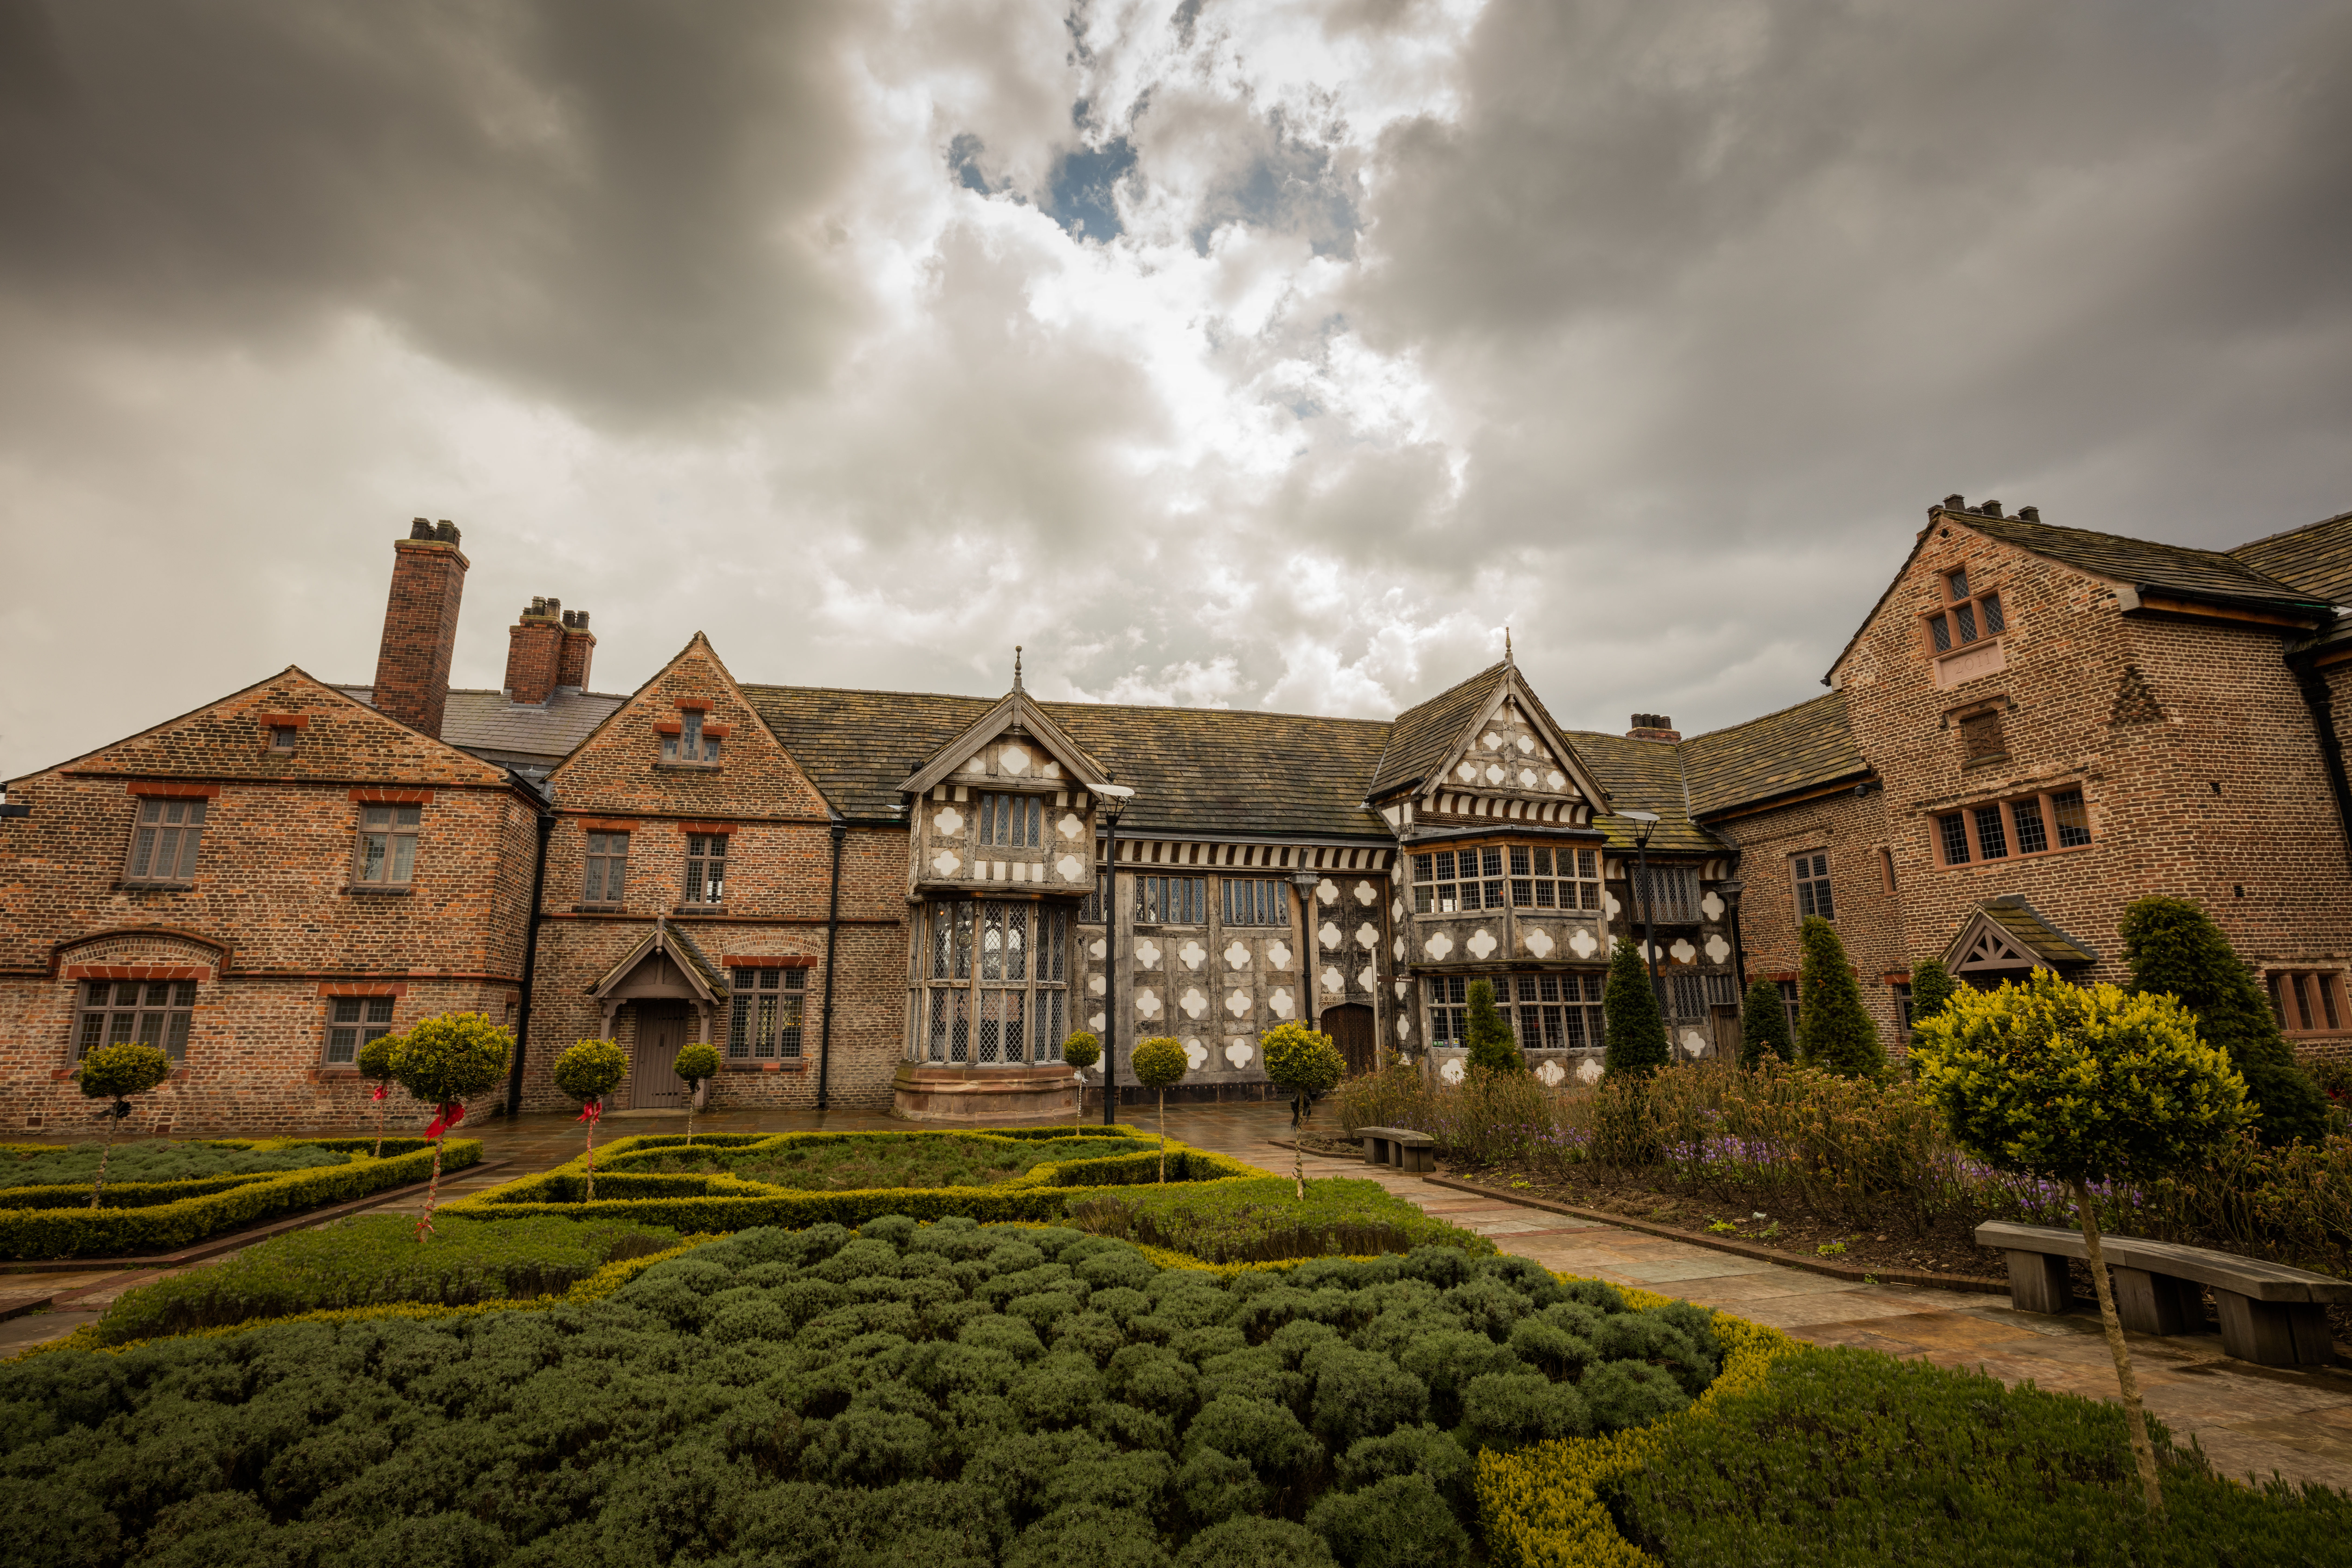
architecture, mansion, house, building, chateau, old, home, cityscape, suburb, hall, exterior, historic, garden, england, northwest, greatermanchester, manchester, outside, free, west, north, cool image, stock, british, european, hires, pp5182, michaeldbeckwith, 4k, 8k, uhd, english, greater, mancunian, ordsall, ordsallhall, salford, estate, i, rural area, stately home, urban area, residential area